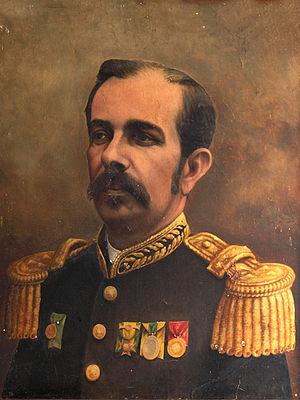
La révolte de l'Armada est un mouvement brésilien de rébellion, mené par des unités de la Marine brésilienne contre le gouvernement central du pays au début des années 1890. Il fut dirigé, dans un premier temps, contre le gouvernement du maréchal Deodoro da Fonseca, puis contre celui du maréchal Floriano Peixoto.